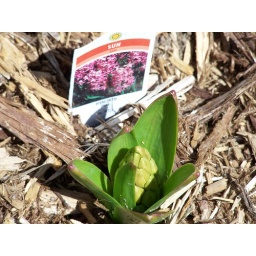
The pink hyacinth in the backyard flower bed.